Tropical cyclones in 2019

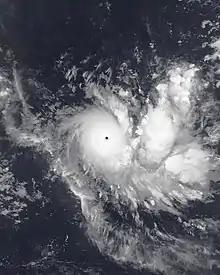
Cyclone Ambali

The month of November was slightly inactive, with only nine tropical cyclones forming. However, Typhoon Halong became the strongest storm of the year, peaking with a minimum central pressure of 905 millibars.Typhoon Nakri, far earlier in the month, and Typhoon Kammuri, near the end of the month, both lashed parts of the Philippines with heavy rainfall and strong wind, killing 34 people in the country in total. Additionally, Tropical Cyclone Rita became the first cyclone of the 2019–20 South Pacific cyclone season.